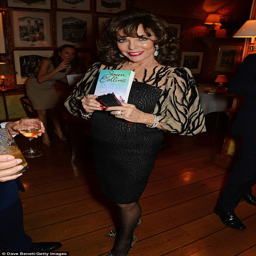
little black dress : went for the tried and tested little black dress look